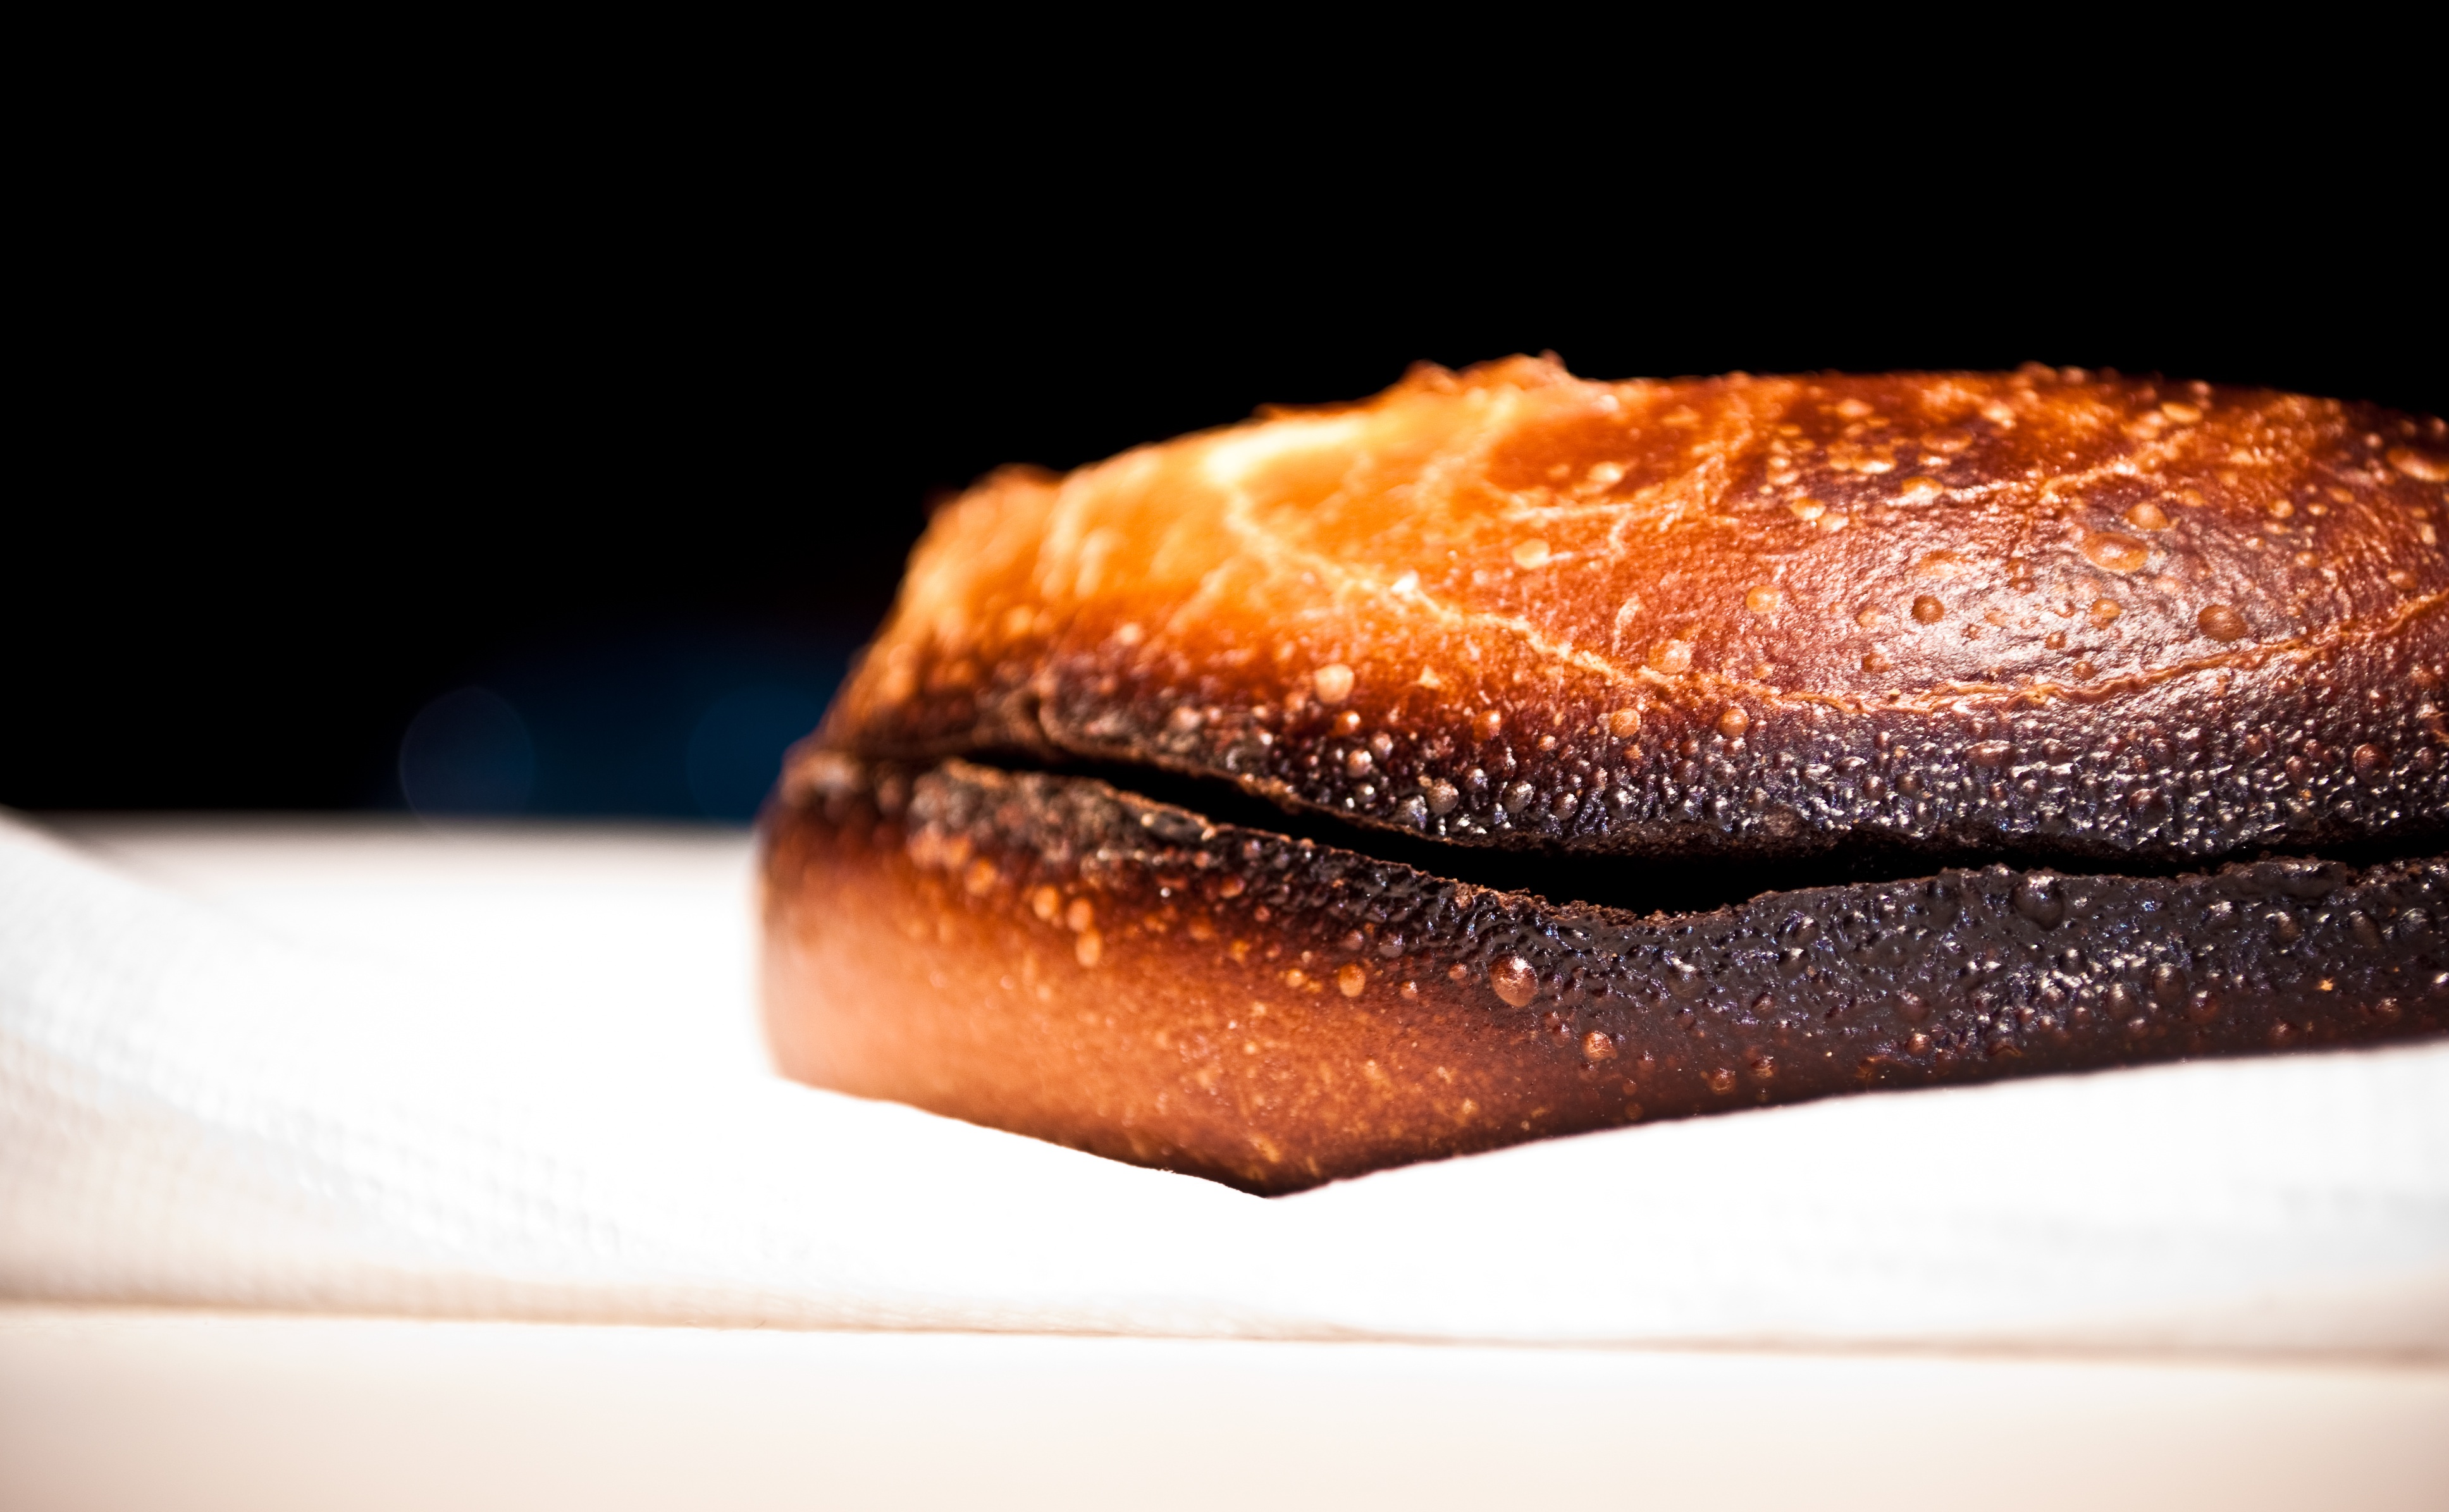
food, baking, dessert, cuisine, bread, close up, baked goods, macro photography